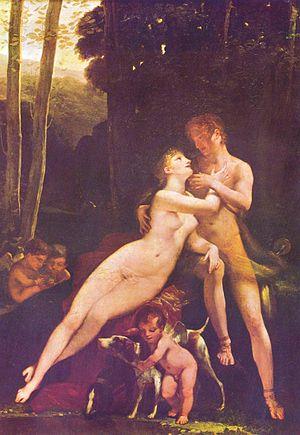
21 avril, Calcutta : début du voyage de l'explorateur William Moorcroft dans l'Himalaya, au Tibet et au Cachemire. Il atteint le col de Niti le 4 juin, Gartok le 17 juillet.
Vénus et Adonis est une pièce poétique de William Shakespeare écrite en 1592-1593, dont l'intrigue s'inspire de différents passages des Métamorphoses d'Ovide. Il s'agit d'une œuvre complexe, multiforme, qui emploie des décalages constants dans le ton et la perspective afin de présenter des points de vue variés sur la nature de l'amour.